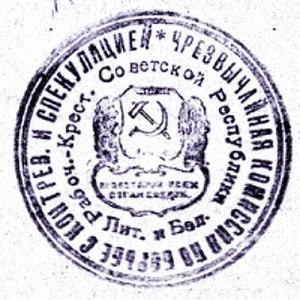
La République socialiste soviétique lituano-biélorusse était une république contrôlée par les Soviétiques. Elle exista pendant sept mois en 1919, approximativement à l'emplacement de la Biélorussie actuelle et de l'est de la Lituanie. Elle cessa d'exister après son invasion par les Polonais en août 1919.